Claude Allin Shepperson

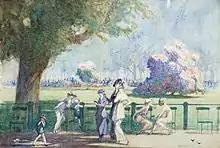
Claude Allin Shepperson - The Lady of Fashion of the 20th Century In Hyde Park

He was born in Beckenham, Kent, England on 25 October 1867, to Allin Thomas Shepperson of Winsland Bargerton, South Devon, and Florence Mary, the eldest daughter of William Hinkes Cox, Justice of the Peace.. He was baptised in Beckenham on 3 April 1868. Shepperson was educated privately, but spent 1880 to 1882 at Weymouth College. He began to train for a legal career when he abandoned this and began to study painting instead, attending the Heatherley School of Fine Art in 1891. He then travelled to Paris to study art there.